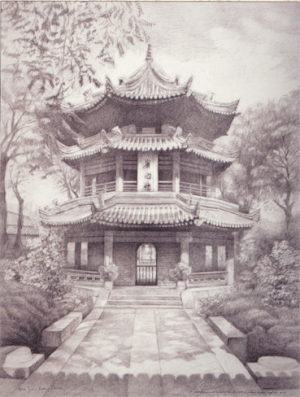
Al-Hariri Wahbi-Rifai est un artiste, architecte et écrivain syro-américain.